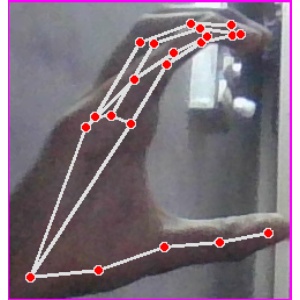
अक्षर: ऋ